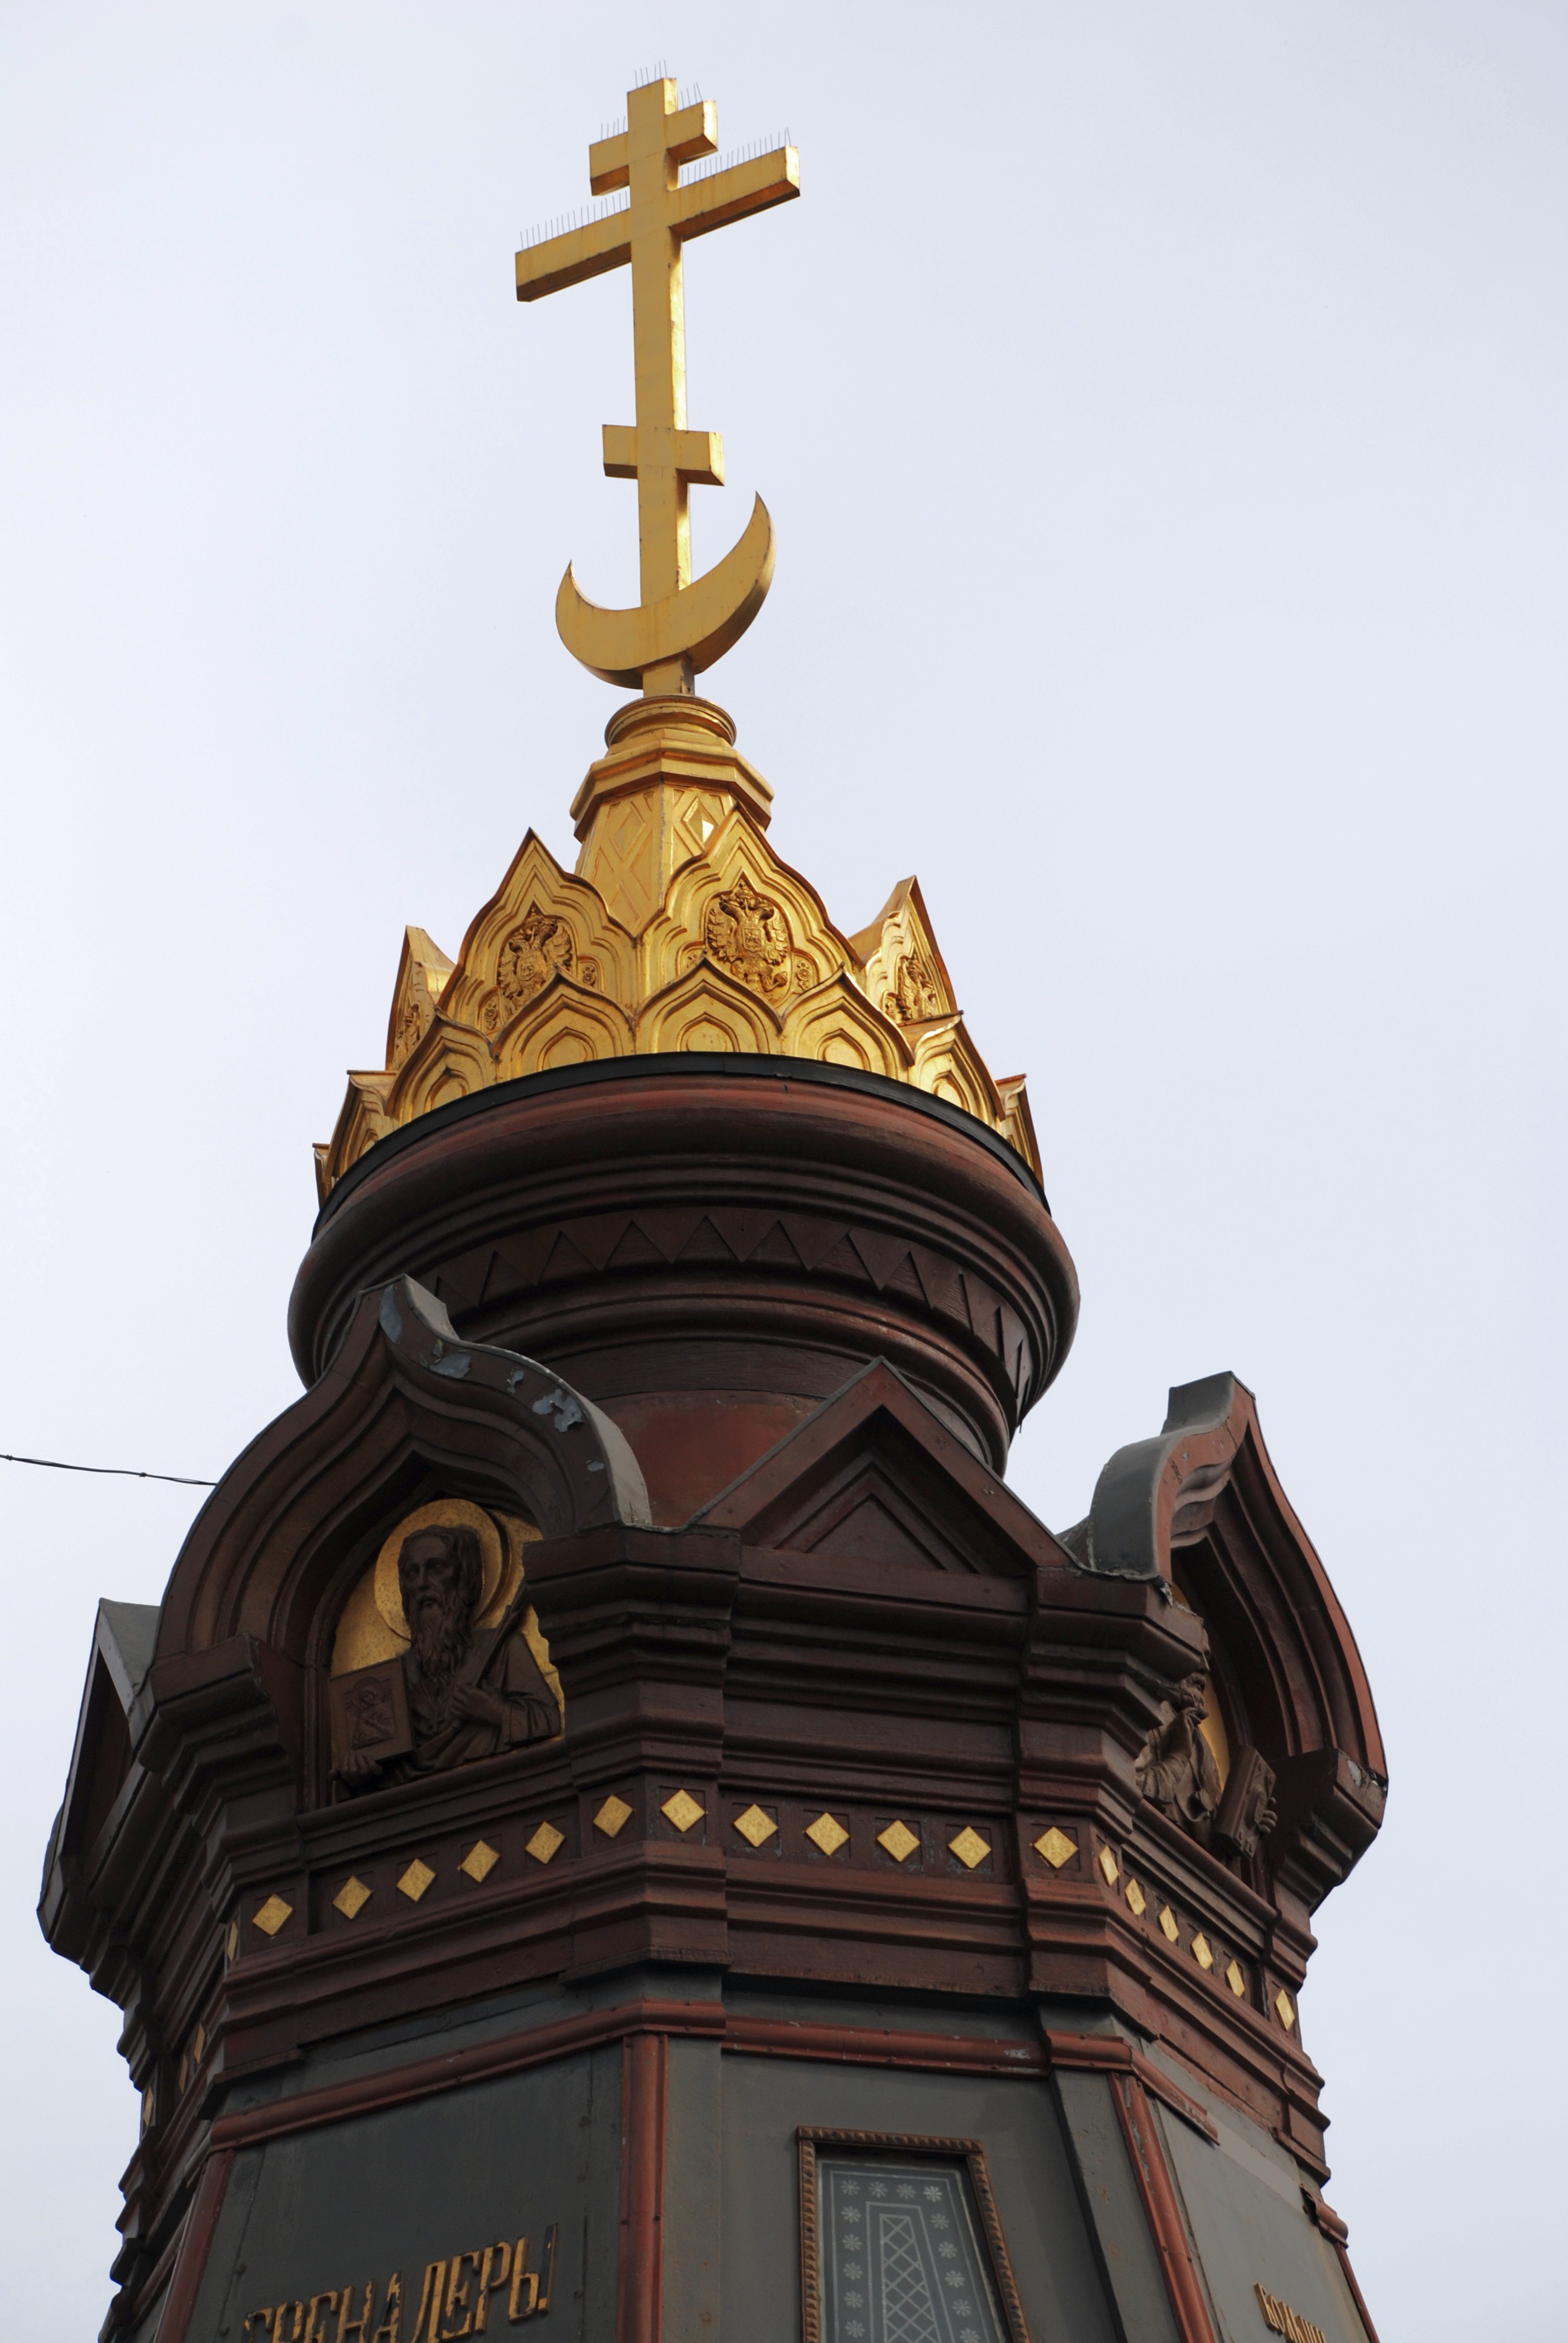
city, cityscape, tower, landmark, nikon, place of worship, clock tower, bell tower, temple, steeple, moscow, dome, russia, d80, cityscapes, moskau, nikond80, moscou